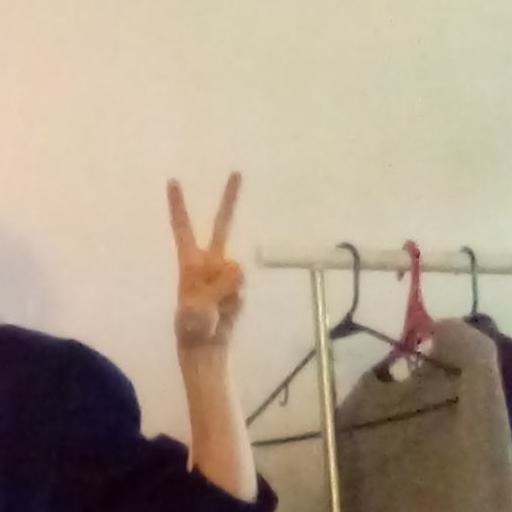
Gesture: peace